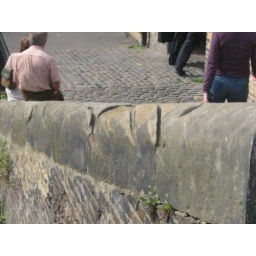
Horses used to TOW these boats before engines were invented!! Here are grooves worn in the stones by the horses.